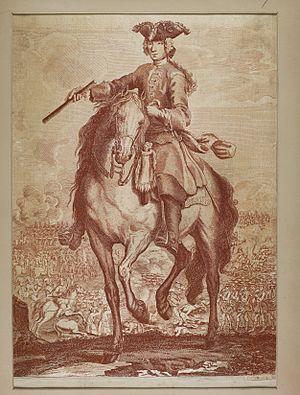
Charles Édouard Louis John Casimir Sylvester Severino Maria Stuart, surnommé de son temps "the Young Pretender", le jeune prétendant ou "the Young Chevalier" est resté dans la mémoire populaire sous le nom de Bonnie Prince Charlie, bonnie signifiant « beau » ou « béni » en scots. Il était le fils aîné du prince Jacques François Stuart et le prétendant des Stuart aux couronnes anglaise et écossaise. La mère de Charles, Marie-Clémentine Sobieska, était la petite-fille du roi polonais Jean III Sobieski. Il est un cousin de Louis XV, soutien de la cause jacobite.